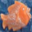
Label: aquarium_fish